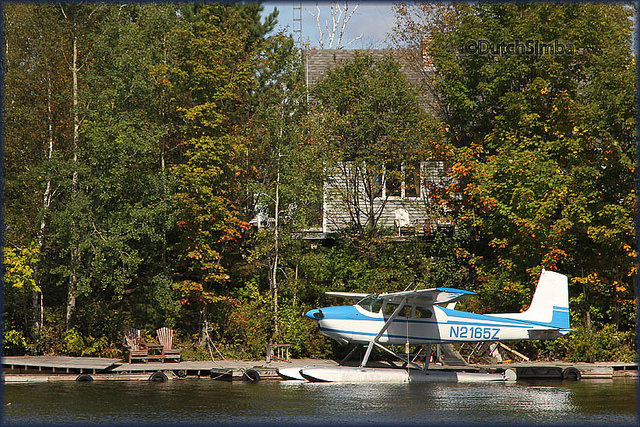
An aircraft parked in the water, near the dock.